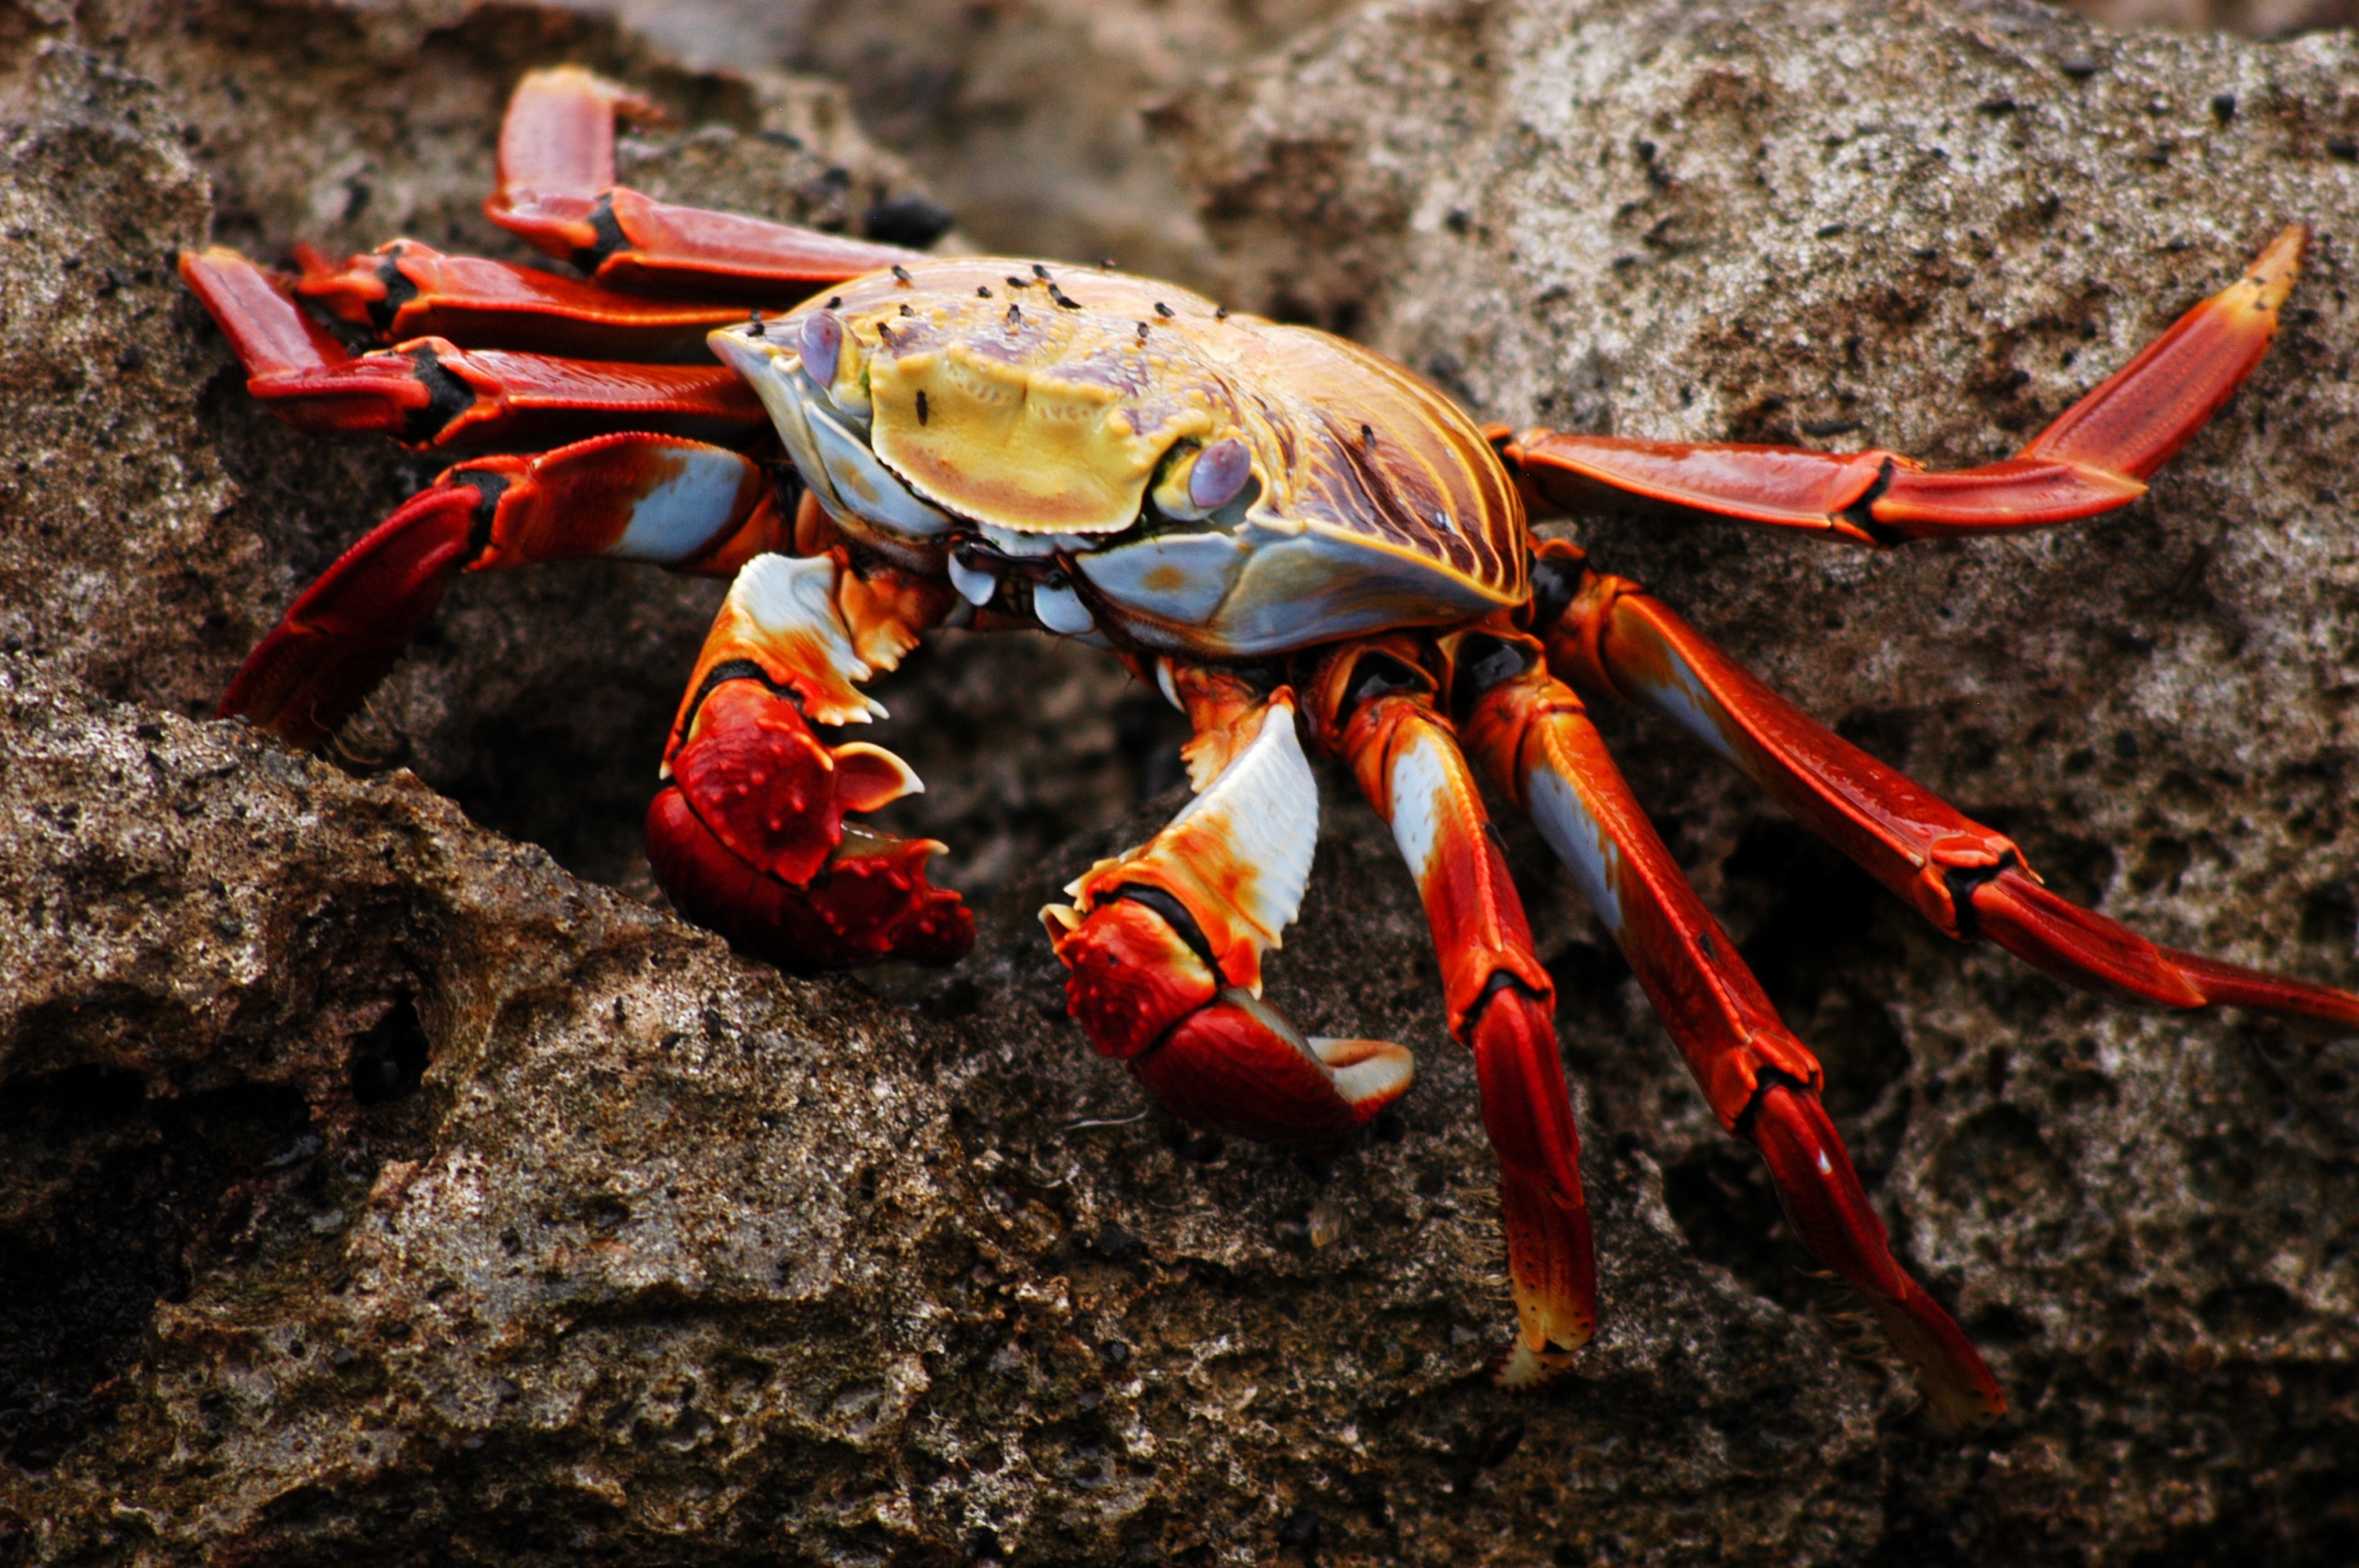
nature, wildlife, food, seafood, shellfish, fauna, crab, invertebrate, crustacean, ecuador, galapagos, crayfish, arthropod, marine biology, ocypodidae, decapoda, animal source foods, fiddler crab, dungeness crab, american lobster, homarus, freshwater crab